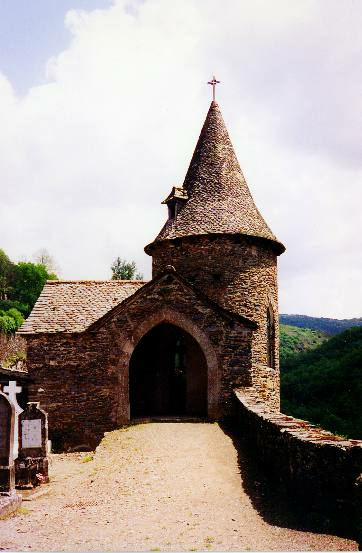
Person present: No